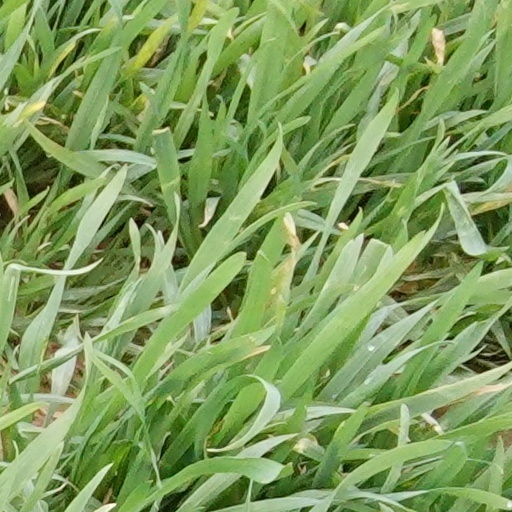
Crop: wheat